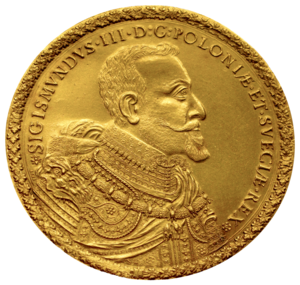
Sigismond III, né le 20 juin 1566 au château de Gripsholm en Suède et mort le 30 avril 1632 à Varsovie, est un prince de la dynastie Vasa élu roi de Pologne et grand-duc de Lituanie en 1587. Il devient également roi de Suède à la mort de son père Jean III en 1592. Destitué du trône suédois au terme d'une brève guerre civile par son oncle Charles IX en 1604, Sigismond ne renonce pas à ses droits. Cela entraîne une série de guerres entre les deux royaumes. À sa mort, il laisse deux fils, Ladislas et Jean Casimir, qui régneront tous les deux. C'est lui qui transfère la capitale de la Pologne de Cracovie à Varsovie.